Berousek family

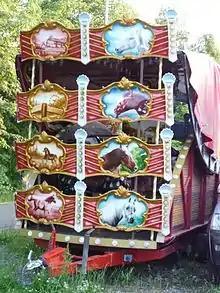
Cirkus Berousek horse stall in Havlíčkův Brod

The Berousek family is a Czech family, originally from Vilémov, with members who have been circus performers for two centuries. Skills include comedy, puppetry, acrobatics, equestrianism, bear training, tight rope walking, and juggling.